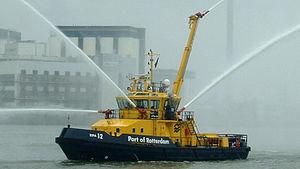
Cette liste donne une présentation rapide et illustrée de différents types de navires ; pour une liste plus complète, se reporter à la liste alphabétique des types de bateaux ; pour l'article encyclopédique, consulter Bateau.